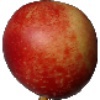
Label: Nectarine 1